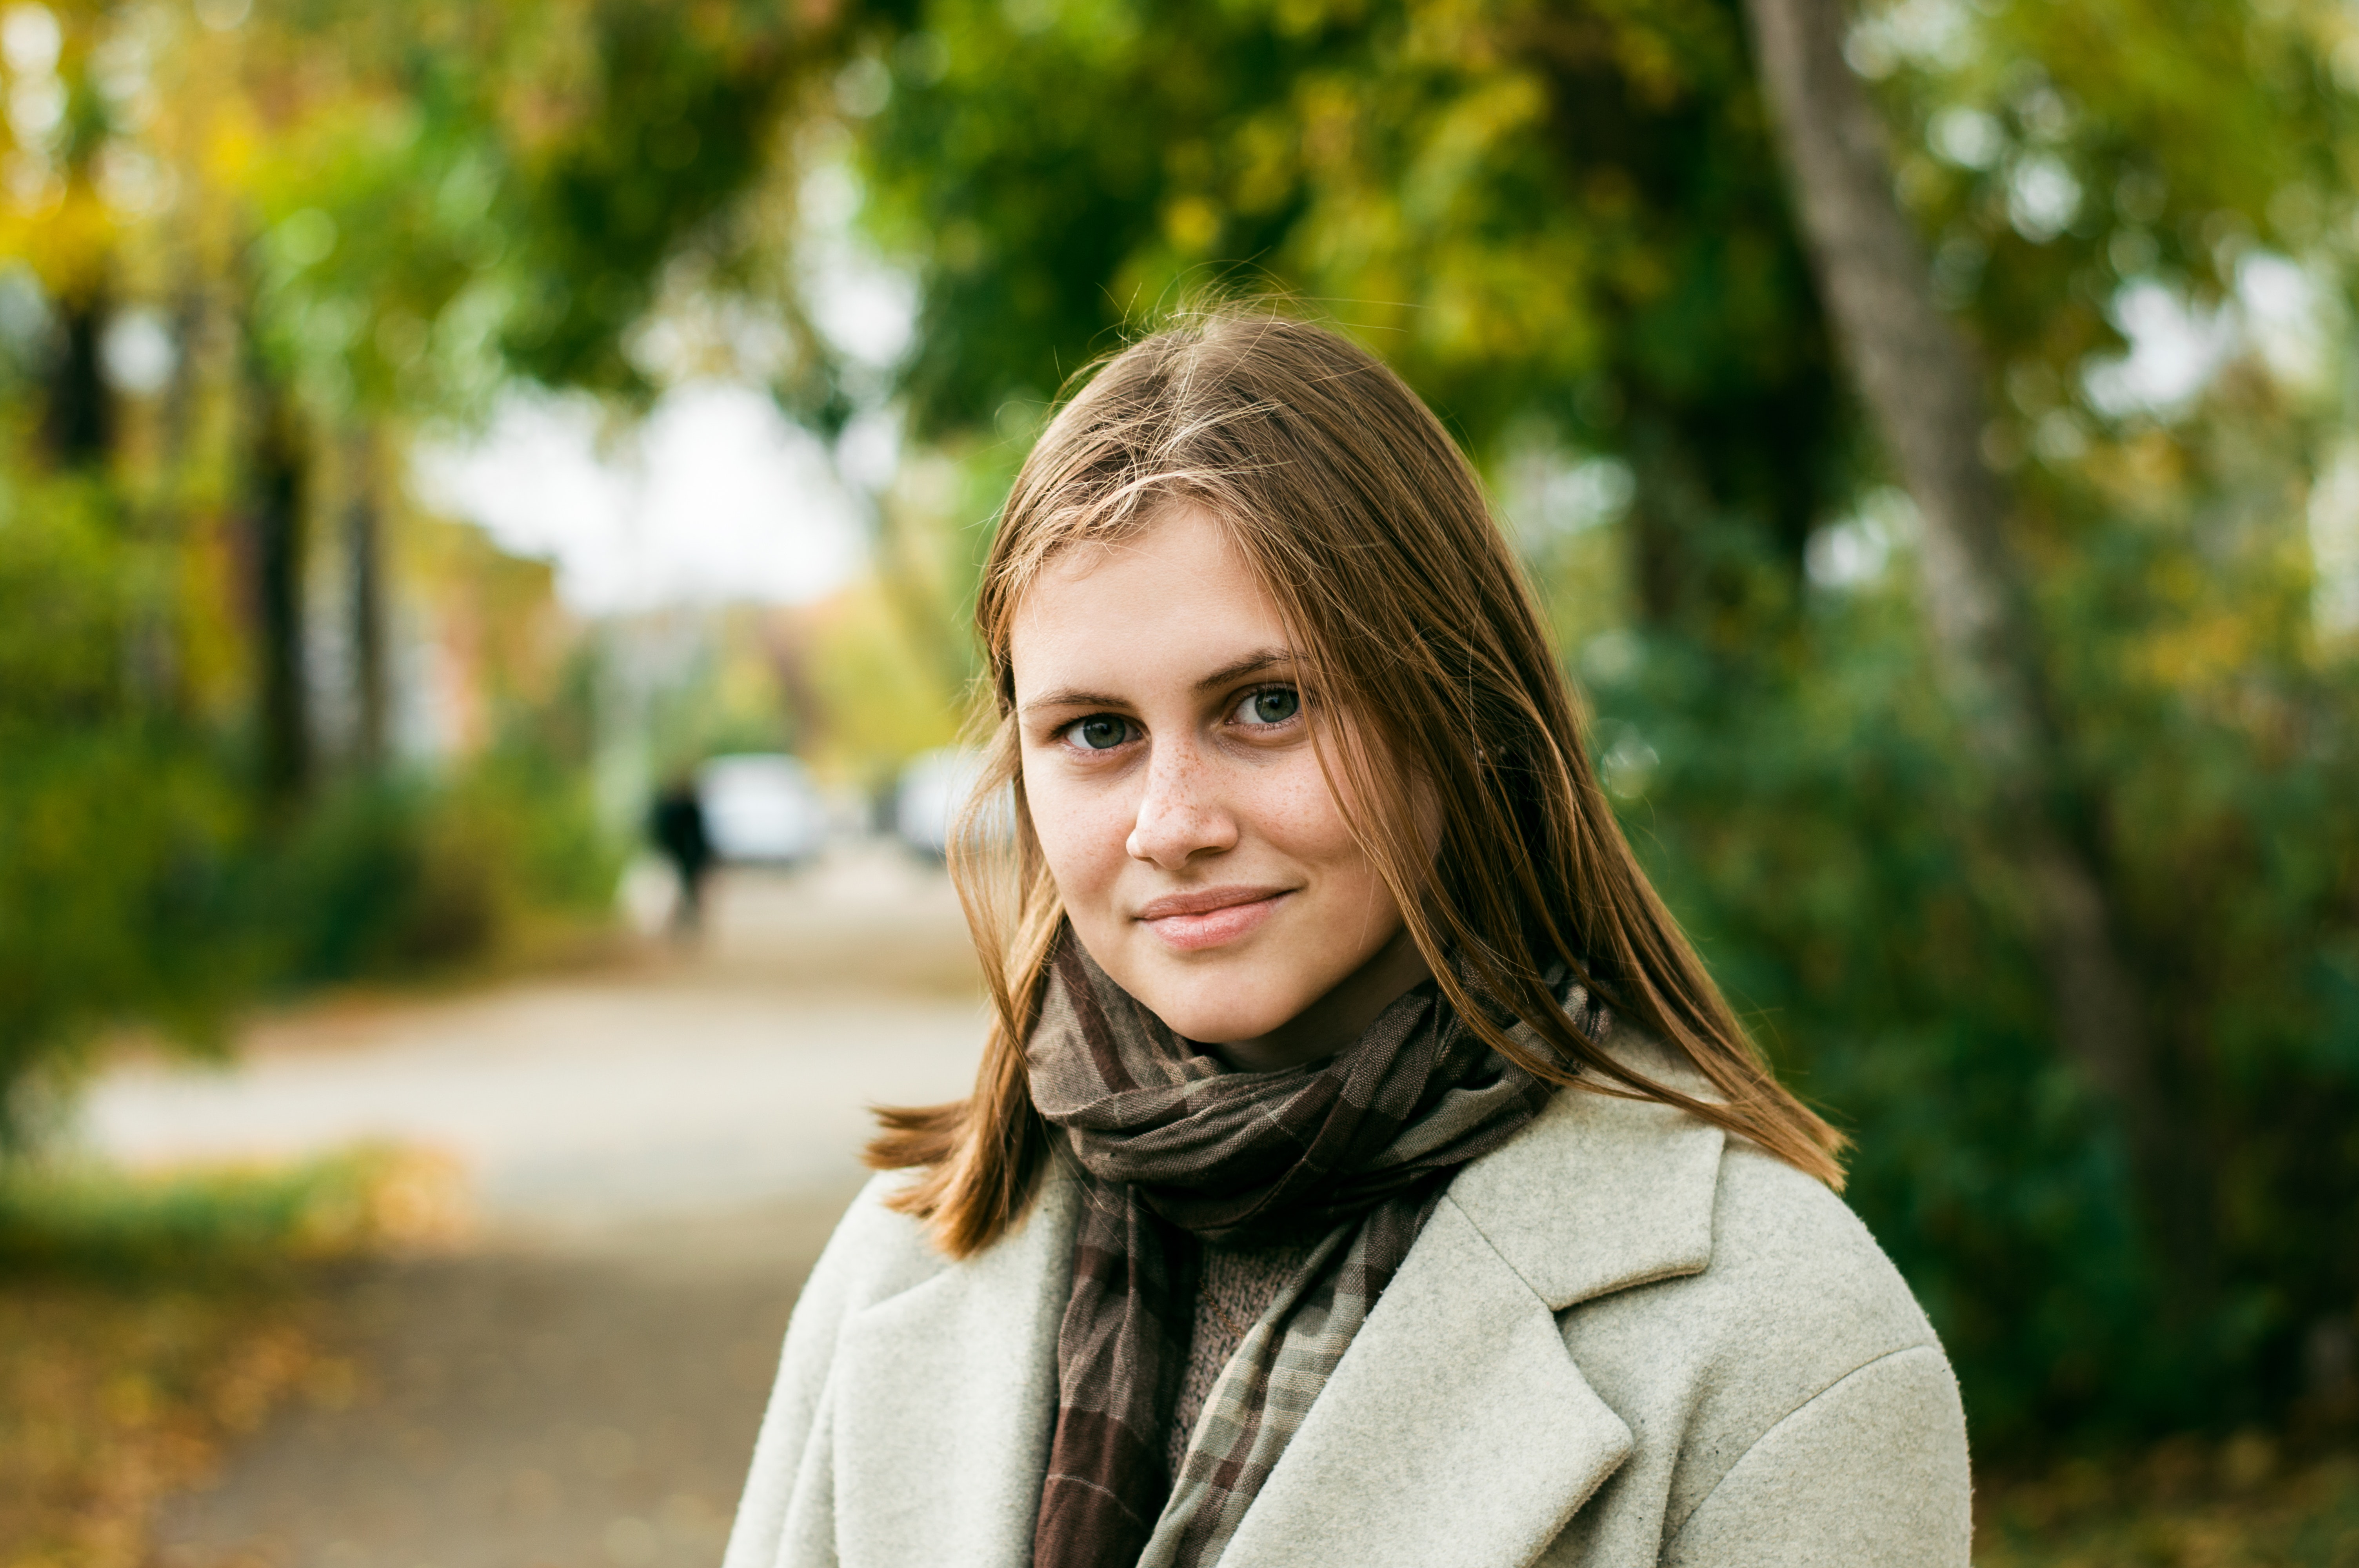
photograph, beauty, human hair color, girl, photography, eye, blond, smile, tree, portrait, long hair, portrait photography, plant, photo shoot, brown hair, grass, autumn, fun